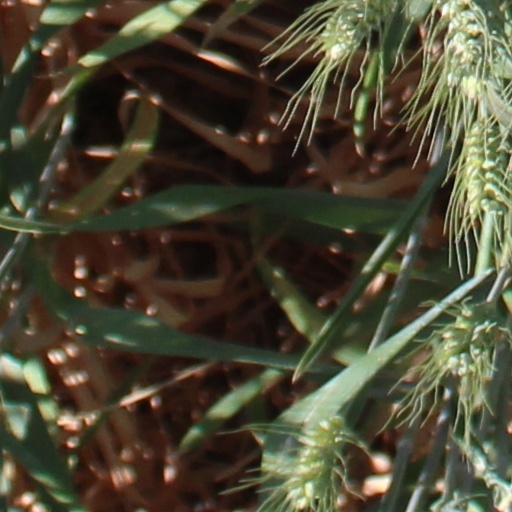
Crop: wheat